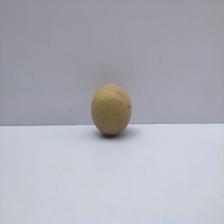
Size: Small